Roy F. Guste

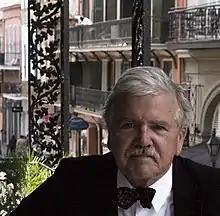
Guste in the French Quarter, 2014

Roy Francis Guste Jr. (7 October 1951 – 9 August 2021) was a New Orleans–based author, photographer, and culinary historian. He wrote 10 Louisiana French-Creole cuisine cookbooks. Guste, a noted Creole historian and resident of the historic French Quarter of New Orleans for more than four decades, grew up in the Garden District, New Orleans and studied at the Le Cordon Bleu.